Sean's Show

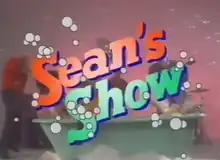
Title card

Sean's Show is a British television situation comedy, first broadcast on Channel 4 between 15 April 1992 and 29 December 1993. Stand-up comedian Sean Hughes co-wrote and starred as a fictionalised version of himself, aware that he is living in a sitcom. The show's style drew heavily on "It's Garry Shandling's Show" (1986–90).